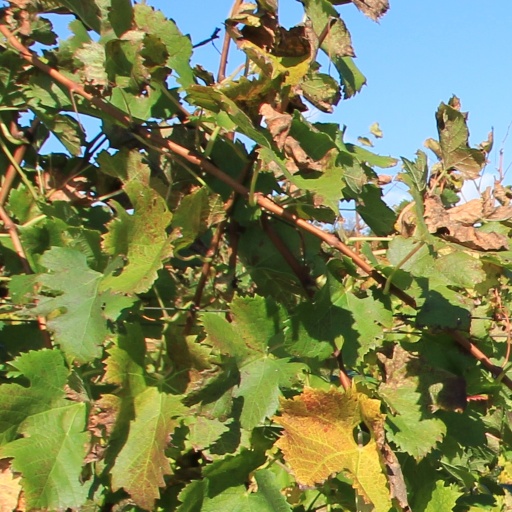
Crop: grape